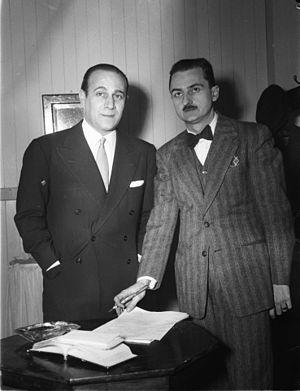
Le chanteur de charme Tino Rossi avec Jean-Marie Beaudet de la station radiophonique C.B.C. à Montréal.
Jean-Marie Beaudet est un chef d'orchestre, organiste, pianiste, producteur de radio et professeur de musique québécois.
Constantin Rossi, dit Tino Rossi, est un chanteur et acteur français, né le 29 avril 1907 à Ajaccio et mort le 27 septembre 1983 à Neuilly-sur-Seine.